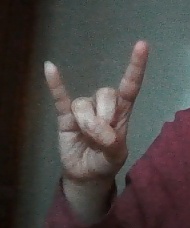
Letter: la